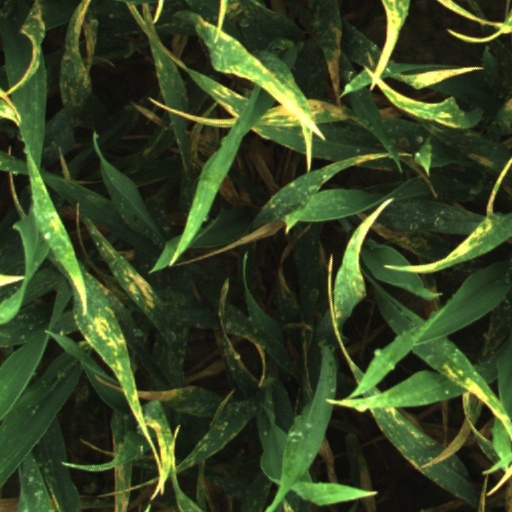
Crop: wheat